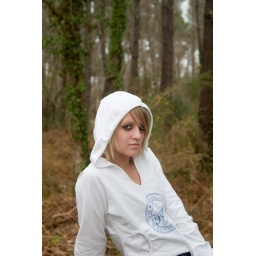
sitting in the forest